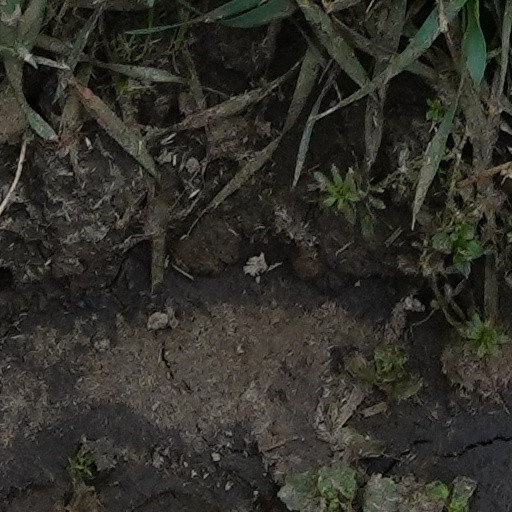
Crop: wheat